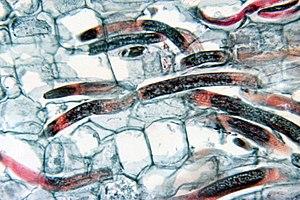
Le nématode foreur de racines est l'un des principaux parasites des arbres fruitiers et des légumineuses. Il s'attaque principalement aux bananiers et aux citronniers, mais ne néglige ni le cocotier, ni l'avocatier, ni le caféier ou la canne à sucre. Il détruit également certaines herbes ornementales.
Les nématodes phytopathogènes sont des nématodes, petits vers quasi microscopiques non cloisonnés, qui vivent aux dépens des plantes, en ectoparasites ou en endoparasites, causant des dégâts plus ou moins importants aux cultures. Certains sont également des vecteurs de phytovirus. Ces ravageurs des plantes sont considérés comme à l'origine d'environ 77 milliards de dollars de pertes par an dans le monde.
Radopholus est un genre de nématodes.